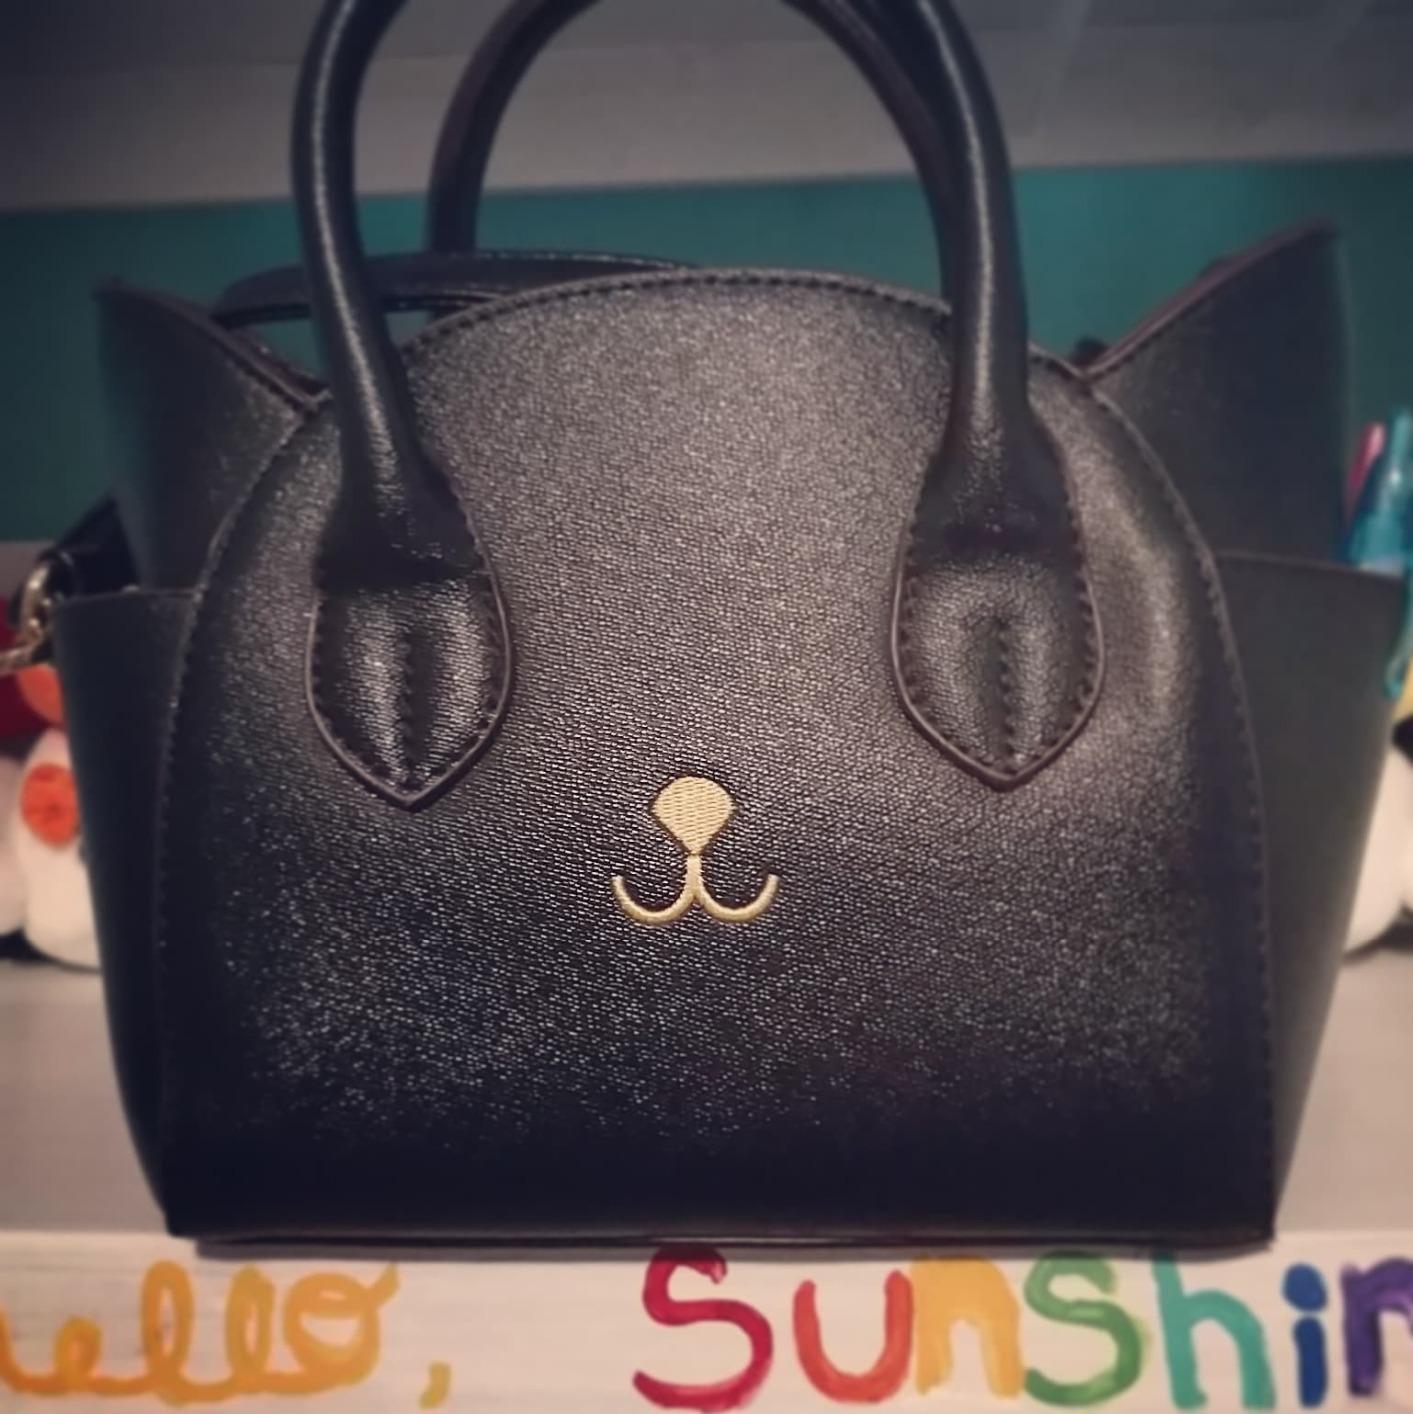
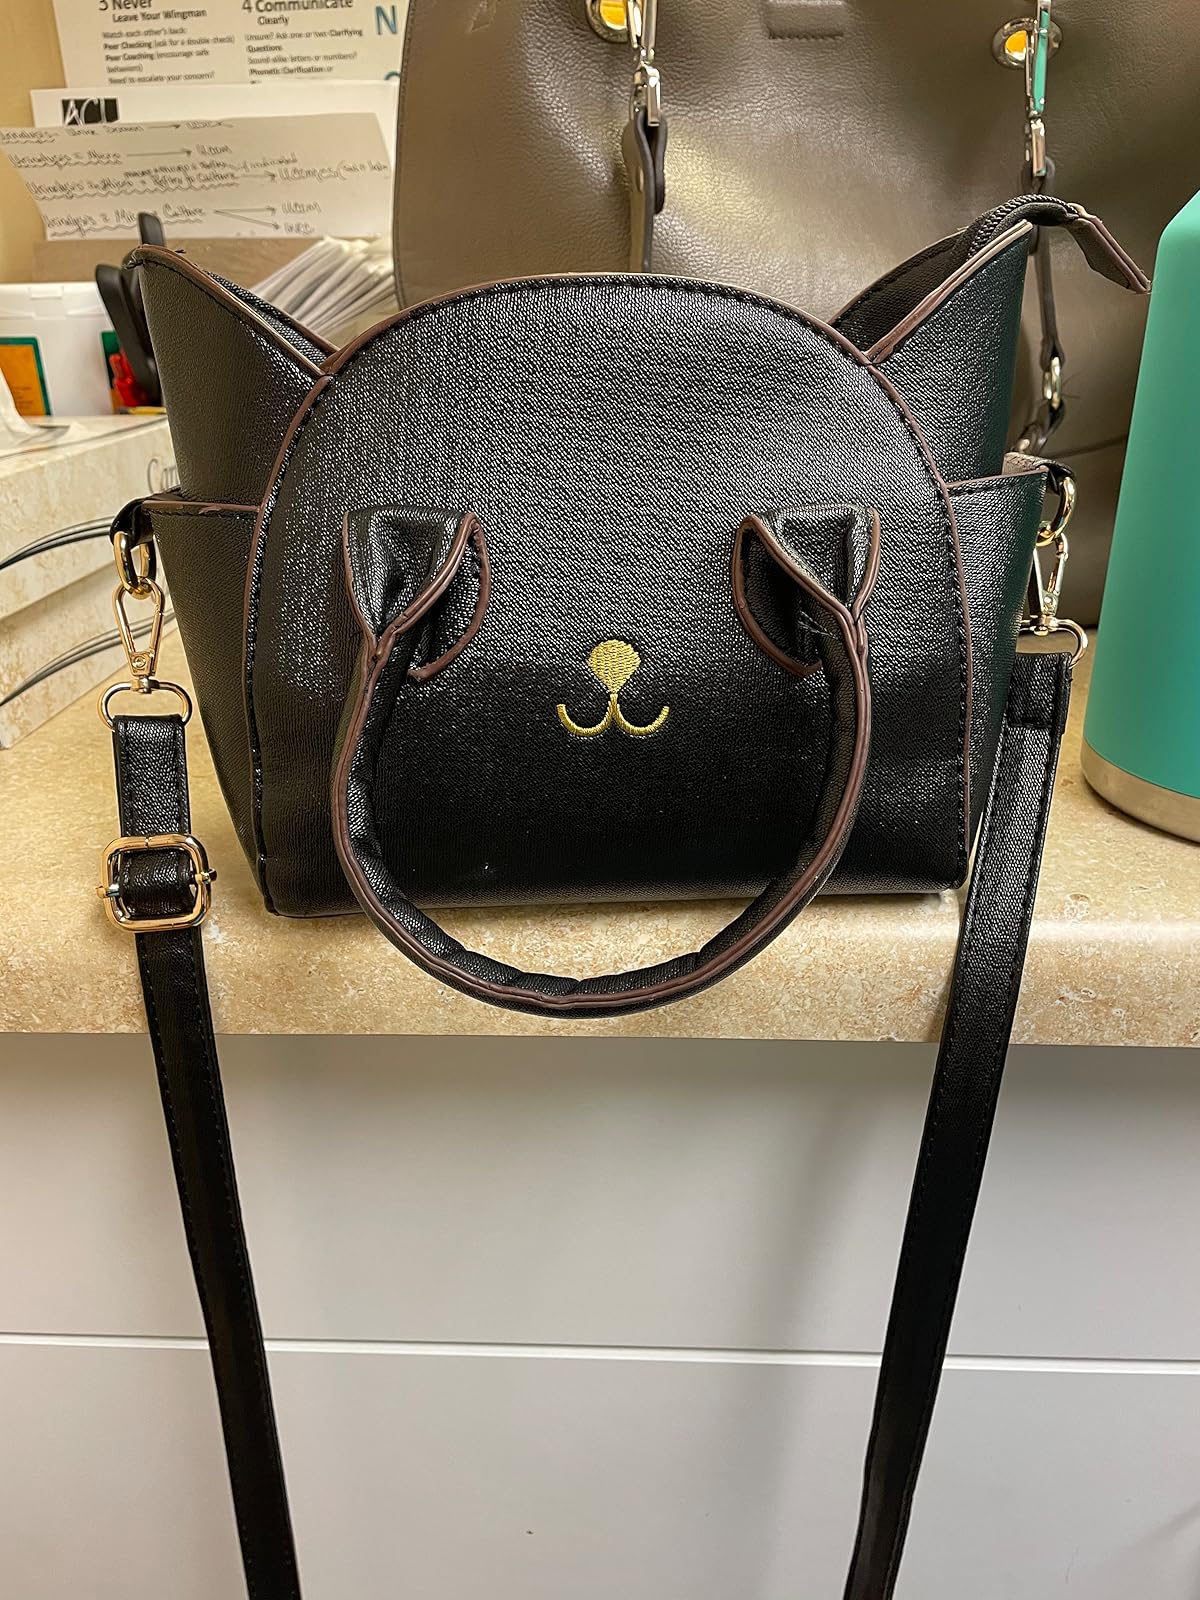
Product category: accessories_handbag
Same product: yes